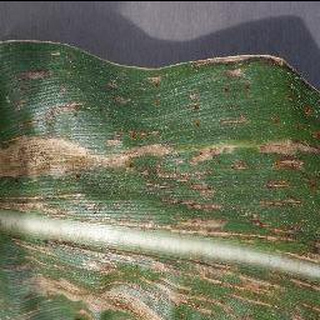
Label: corn_cercospora_leaf_spot